Josh Reynolds (rugby league)

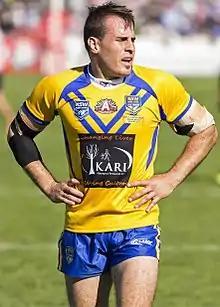
Reynolds playing for the City NSW team in 2015

Reynolds was selected for the City Origin team at five-eighth as an audition for the vacant five-eighth position for New South Wales. He was penalised and placed on report twice in the second half, one for an attempted trip on Country forward Tariq Sims as he scored a try in the 52nd minute, and in the 77th minute for a shoulder charge on fullback David Mead. He was suspended for one week, and not selected for the Blues team. In the week 1 Elimination Final match against the St George Illawarra Dragons, Reynolds kicked a field goal to win the match for Canterbury 11–10 in golden point extra time. He finished the season with 17 matches, scoring three tries and kicking two field goals.